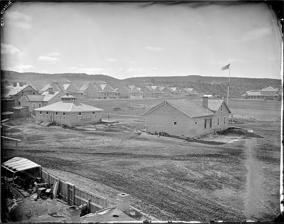
Building: Fort Wingate
Country: United States of America
Year built: 1862
Fort near Gallup, New Mexico Fort Wingate McKinley County , near Gallup, New Mexico Fort Wingate in the 1870s Coordinates 35°06′45″N 107°52′58″W / 35.112466°N 107.882652°W / 35.112466; -107.882652 Site information Controlled by New Mexico Condition ammunition depot, storage facility Site history Built 1862 Built by United States In use 1862 - 1993 Battles/wars Apache Wars Navajo Wars Garrison information Past commanders Kit Carson William Redwood Price Garrison Navajo Scouts Apache Scouts 4th Cavalry 8th Cavalry 9th Cavalry and 13th Infantry 15th Infantry Occupants United States Army United States historic place Fort Wingate Historic District U.S. National Register of Historic Places U.S. Historic district NM State Register of Cultural Properties Show map of New Mexico Show map of the United States Location NM 400 , Fort Wingate, New Mexico Area 27 acres (11 ha) Built 1868 ( 1868 ) NRHP reference No. 78003076 NMSRCP No. 403 Significant dates Added to NRHP May 26, 1978 Designated NMSRCP August 22, 1975 Apache Scouts visiting Fort Wingate during the 1880s. Fort Wingate was a military installation near Gallup, New Mexico , United States. There were two other locations in New Mexico called Fort Wingate: Seboyeta (1849–1862) and San Rafael (1862–1868). The most recent Fort Wingate (1868–1993) was established at the former site of Fort Lyon, on Navajo territory, initially to control and "protect" the large Navajo tribe to its north. The fort at San Rafael was the staging point for the Navajo deportation known as the Long Walk of the Navajo . From 1870 onward the garrison near Gallup was concerned with Apaches to the south, and through 1890 hundreds of Navajo Scouts were enlisted at the fort. Fort Wingate supplied 100 tons of Composition B high explosives to the Manhattan Project for use in the first Trinity test and became an ammunition depot "Fort Wingate Depot Activity" from World War II until it was closed by the 1993 Base Realignment and Closure Commission . Environmental cleanup of UXO , perchlorate , and lead as well as land transfer continue to the present day. The Fort Wingate Historic District was added to the National Register of Historic Places in 1978. The associated community was first listed as the Fort Wingate census-designated place in 2020, with a population of 328 during the 2020 census . History Ojo del Oso (in Spanish meaning "Eye of the Bear" or "Bear Spring") was a Navajo place visited for good grazing and water. 19th century 1849: A hay camp was set up near Seboyeta, New Mexico and was called Fort Wingate. It was named for Major Benjamin Wingate, 5th U.S. Infantry, who died on 1 June 1862 from wounds he received during the Battle of Valverde . 1860: Fort Fauntleroy was established at Bear Springs (Ojo del Oso) as an outpost of Fort Defiance . Colonel Thomas T. Fauntleroy named the fort for himself. 1861: Fort Fauntleroy was renamed Fort Lyon for Brig. Gen. Nathaniel Lyon , a Unionist, when Fauntleroy left New Mexico to join the Provisional Army of Virginia after the state seceded from the Union. Fort Lyon was closed on 10 September 1861 at the start of the Civil War . 1862: Fort Wingate was moved near a large spring at San Rafael, New Mexico , also known as "Bikyaya" or "El Gallo" (the rooster). It was designed to house four companies of troops. 1864: Edward Canby ordered Colonel Kit Carson to bring four companies of the First New Mexico Volunteers to the fort to "control" the Navajo. 1864–1866: It was the staging point for the Navajo deportation known as the Long Walk of the Navajo . 1865: The New Mexico Military District had 3,089 troops, 135 of them at Fort Wingate. 1868: Fort Wingate was moved back to the former site of Fort Lyon at Ojo del Oso. 1868: Navajo people returning from Bosque Redondo were temporarily settled at the Oso Del Ojo Fort Wingate before spreading out into the newly established Navajo Reservation. 1873–1886: The fort's troops participated in Apache Wars with troops and recruited Navajo Scouts . 1878: Fort Wingate had 137 troops. In 1895 Second Lieutenant Cornelius C. Smith , a Medal of Honor recipient, posed with his favorite horse, Blue, in front of his quarters. 1868–1895: Fort Wingate troops often settled disagreements between Navajo and "citizens" in New Mexico. 1891: Fort Wingate troops assisted Arizona units against angry Hopis . 20th century 1907: Two troops of the 5th Cavalry went from Fort Wingate to the Four Corners area after some armed Navajo. This was the last armed expedition the US Government made against the Navajo. One Navajo was killed and the rest escaped. 1911: A Ft. Wingate company of cavalry went to Chaco Canyon and camped there several days to quell a possible uprising by Navajo. 1914: During the Mexican Civil War over 2,000 Mexican soldiers and their families took refuge at the fort. 1918: Fort Wingate focus turned from Navajo to World War I . 1940: Fort Wingate became an ammunition depot from World War II until 1993. 1944: Fort Wingate supplied 100 tons of Composition B high explosives to the Manhattan Project for use in the first Trinity test . 1950: Bureau of Indian Affairs was given part of the polluted land for an Indian boarding school. 1960–67: Redstone and Pershing 1 missiles were tested among others at Wingate. 1971: DoD Placed Fort Wingate on reserve and re-designated as "Fort Wingate Depot Activity" or FWDA. 1988: the Base Realignment and Closure round 1 decided to close the Fort. Environmental restoration activities at FWDA began in 1989. January 1993: the Base Realignment and Closure Act (BRAC) closed the post. 21st century Though the fort's mission ended, the Missile Defense Agency (MDA) continues to use 6,465 acres for launching target rockets to White Sands Missile Range (WSMR). In December 2005, the New Mexico Environment Department (NMED) issued the Army a Resource Conservation and Recovery Act (RCRA) Permit. As of 2016, FWDA spread across 21,131 acres, occupied 15,280 acres of land and a BRAC acreage of 14,666. Environmental cleanup and land transfer [ when? ] to the surrounding community continues to the present, through at least 2022. 5,854 acres have already been transferred to the Department of Interior. Explosives, perchlorates and nitrates are the primary contaminant in the northern groundwater plumes which have not migrated off-post, all other sites consist of relatively minor soil or building contamination without groundwater issues but with explosives, SVOCs , and metals like lead. Geography Fort Wingate is in western McKinley County, with the inhabited portion located 15 miles (24 km) by road east-southeast of Gallup , the county seat . New Mexico State Road 400 runs through the community, leading north 3 miles (5 km) to Interstate 40 and south 8 miles (13 km) to McGaffey . According to the U.S. Census Bureau , the Fort Wingate census-designated place has an area of 2.02 square miles (5.2 km 2 ), all land. The area drains north toward the South Fork of the Puerco River , part of the Little Colorado River watershed. Education There are two Bureau of Indian Education (BIE) boarding schools in the area: Wingate Elementary School, and Wingate High School . As of 1956 [update] the Wingate Elementary dormitory is a former military barracks that also houses students at Wingate High. In 1968 the girls' dormitory had 125 girls; the Associated Press stated that the dormitory lacked decoration and personal effects and was reflective of a campaign to de-personalize Native American students. At the time the school strongly discouraged students from speaking Navajo and wanted them to only speak English. Circa 1977 it opened a 125-student $90,000 building which used a solar heating system. The non-BIE school district is Gallup-McKinley County Public Schools . It is zoned to Indian Hills Elementary School, Kennedy Middle School, and Hiroshi Miyamura High School . Notable people Lt. Charles B. Gatewood (1853–1896) led many patrols out of Wingate and later convinced Geronimo to surrender 1881–85 General Douglas MacArthur lived at the fort as an infant, with his father, a Captain in command of Company K, 13th US Infantry . 1889–90 General John J. (Black Jack) Pershing served as Lieutenant at the fort. See also New Mexico portal National Register of Historic Places portal National Register of Historic Places in McKinley County, New Mexico References